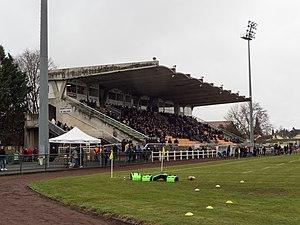
Bergerac est une commune française située dans le département de la Dordogne, en région Nouvelle-Aquitaine. Classée ville d'art et d'histoire, c'est la deuxième ville du département en population, légèrement moins peuplée que la préfecture Périgueux. Chef-lieu de l'arrondissement de Bergerac et bureau centralisateur de deux cantons : Bergerac-1 et Bergerac-2, c'est l'une des trois sous-préfectures du département.